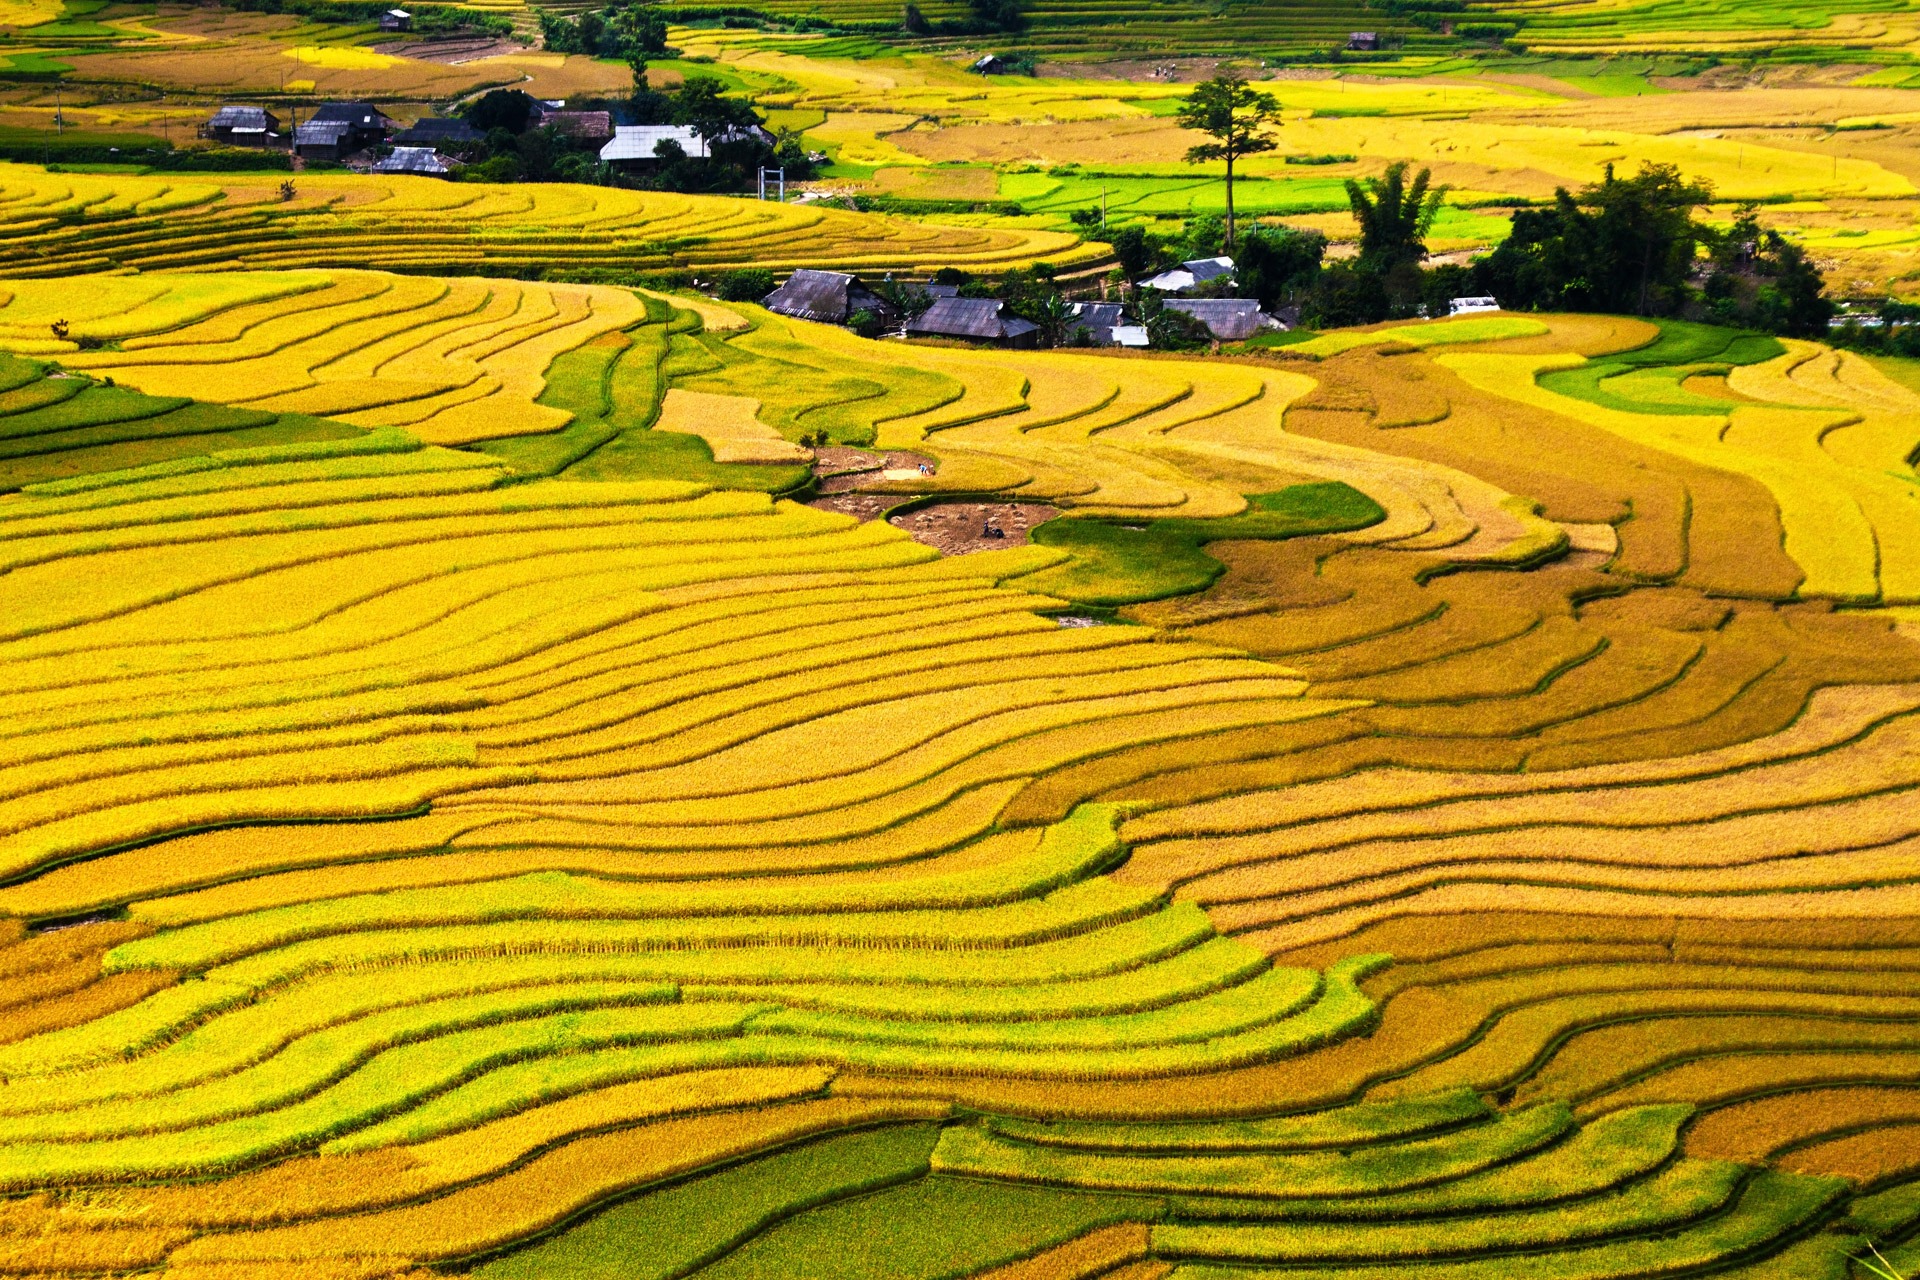
landscape, field, prairie, soil, agriculture, plain, northwest, district, fields, terrace, grassland, plateau, yen, habitat, vietnam, ecosystem, chai, rural area, landform, paddy field, terraced, natural environment, geographical feature, bai, cang